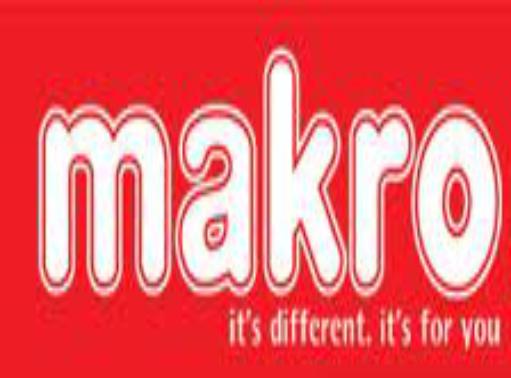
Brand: Makro
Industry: Necessities